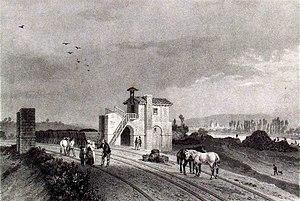
Lithographie parue en 1836 et issue d'un dessin d'après nature du premier chemin de fer français ouvert en 1827 entre St Etienne et Andrézieux. Wagons de charbon tiré par des chevaux. Stockage du charbon au bord du fleuve Loire (à droite de l'image) pour être embarqué sur des bateaux à fond plat appelés rambertes (non visibles ici). En arrière-plan, sur l'autre rive, le village de St Rambert. Au milieu de l'image, édifice dont l'usage n'est pas établi (four à coke
La ligne de Saint-Étienne à Andrézieux est la première ligne de chemin de fer établie en Europe continentale. La construction en fut accordée par ordonnance du roi Louis XVIII à Louis-Antoine Beaunier en 1823.